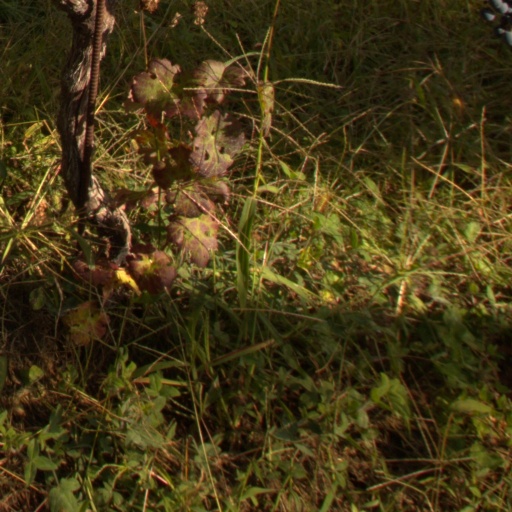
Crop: grape